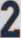
Number: 2